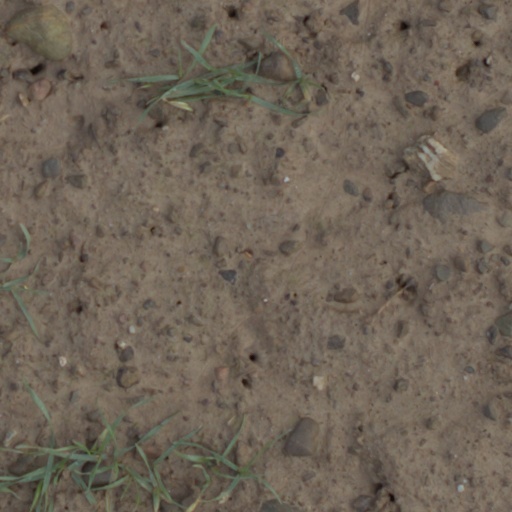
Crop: wheat